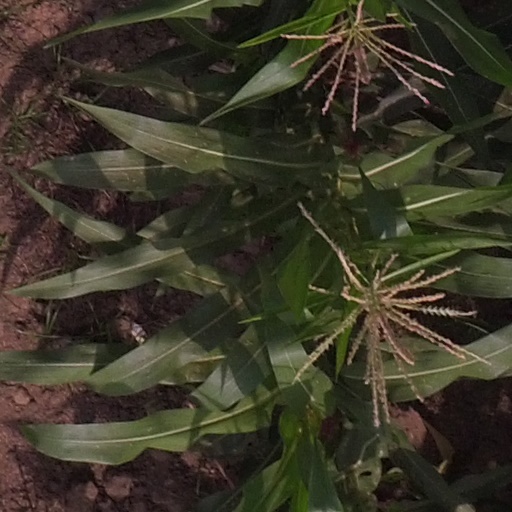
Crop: maize; corn